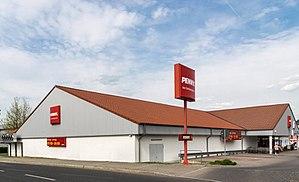
Penny est une chaîne de supermarchés hard-discount allemande créée en 1973 et appartient au groupe Rewe.